Paper Recordings

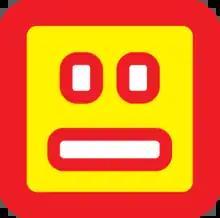
Robodisco Logo, 1997

Pete Jenkinson and Ben Davis started a film production company in 2014 with their first project, 'Northern Disco Lights - The Rise and Rise of Norwegian Dance Music' investigating the emergence of the Nordic dance music scene premiering at Bergen International Film Festival in 2016. The documentary features interviews with Bryan Ferry, Lindstrøm, Annie, Per Martinsen, Prins Thomas, Bjørn Torske and Nemone. The film screened at international film festivals in cities including Tromsø, London, Oslo, Bergen, Kyiv, Svalbard, Berlin, Alaska, Copenhagen, Stockholm, Baku, Tbilisi, Turin, Prague and Manchester. A second documentary, Wild Water focused on the wild swimming community at England’s highest beach, Gaddings Dam in West Yorkshire, UK.